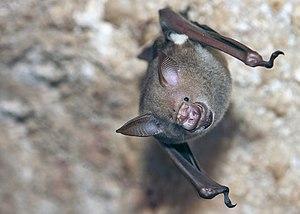
La Phyllorhine de Commerson est une espèce de chauves-souris de la famille des Hipposideridae.